Shabbat Shalom (NCIS)

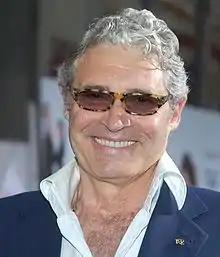
Michael Nouri guest starred as Ziva's father Eli David, who was killed in the episode.

"Shabbat Shalom" is written by Christopher J. Waild and directed by Dennis Smith. Executive producer Gary Glasberg began to consider possibly killing off Ziva's father and Vance's wife in the spring of 2012 and discussed the idea with Vance's portrayer, Rocky Carroll. Glasberg and Carroll agreed that the storyline would provide a more in-depth storyline for Vance, whose family life had always been relatively stable. Glasberg also approached Cote de Pablo, who plays Ziva, and discussed Eli's role in the series and how killing Ziva's last remaining family member would affect her character and personality. Both Paula Newsome and Michael Nouri, who portray Jackie Vance and Eli David respectively, were dismayed by the direction that the producers chose to take but decided to go forward with it and "give it everything they could".